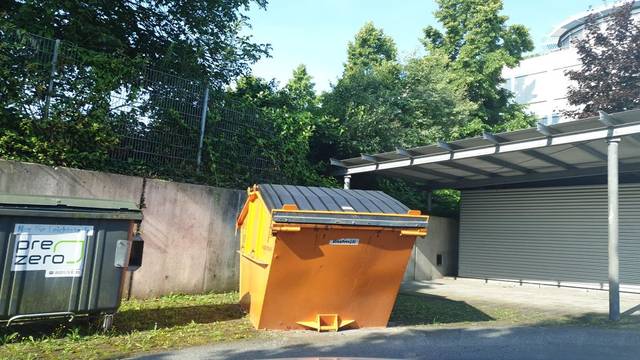
Region: Germany
Coordinates: 52.119, 8.657